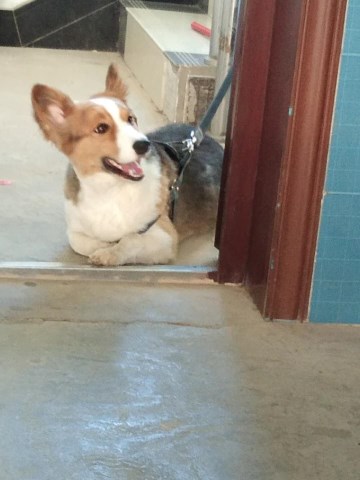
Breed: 2909-n000116-Cardigan